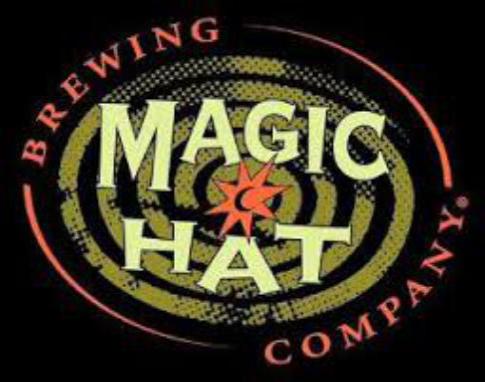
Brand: magic hat
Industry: Leisure